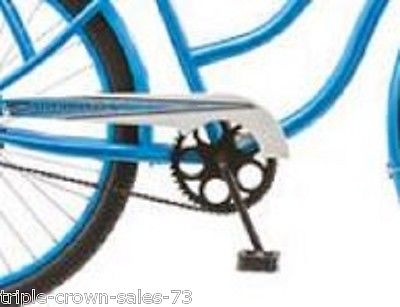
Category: bicycle